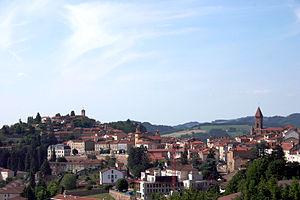
Vue des trois clochers de Thizy (Chapelle Saint-Georges, Hôtel de Ville et Notre-Dame)
Thizy est une ancienne commune française, située dans le département du Rhône en région Rhône-Alpes. Depuis le 1ᵉʳ janvier 2013, elle est une commune déléguée de la commune nouvelle de Thizy-les-Bourgs.